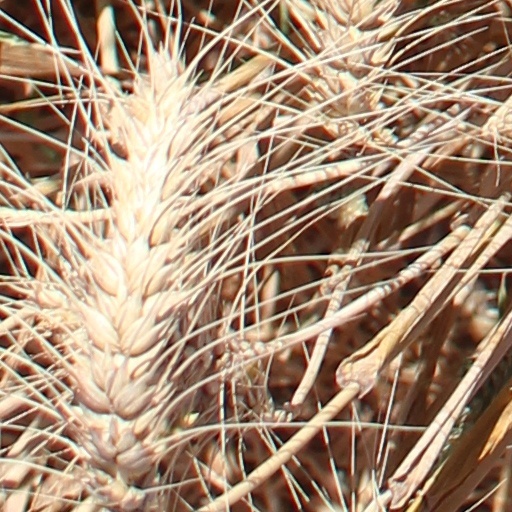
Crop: wheat